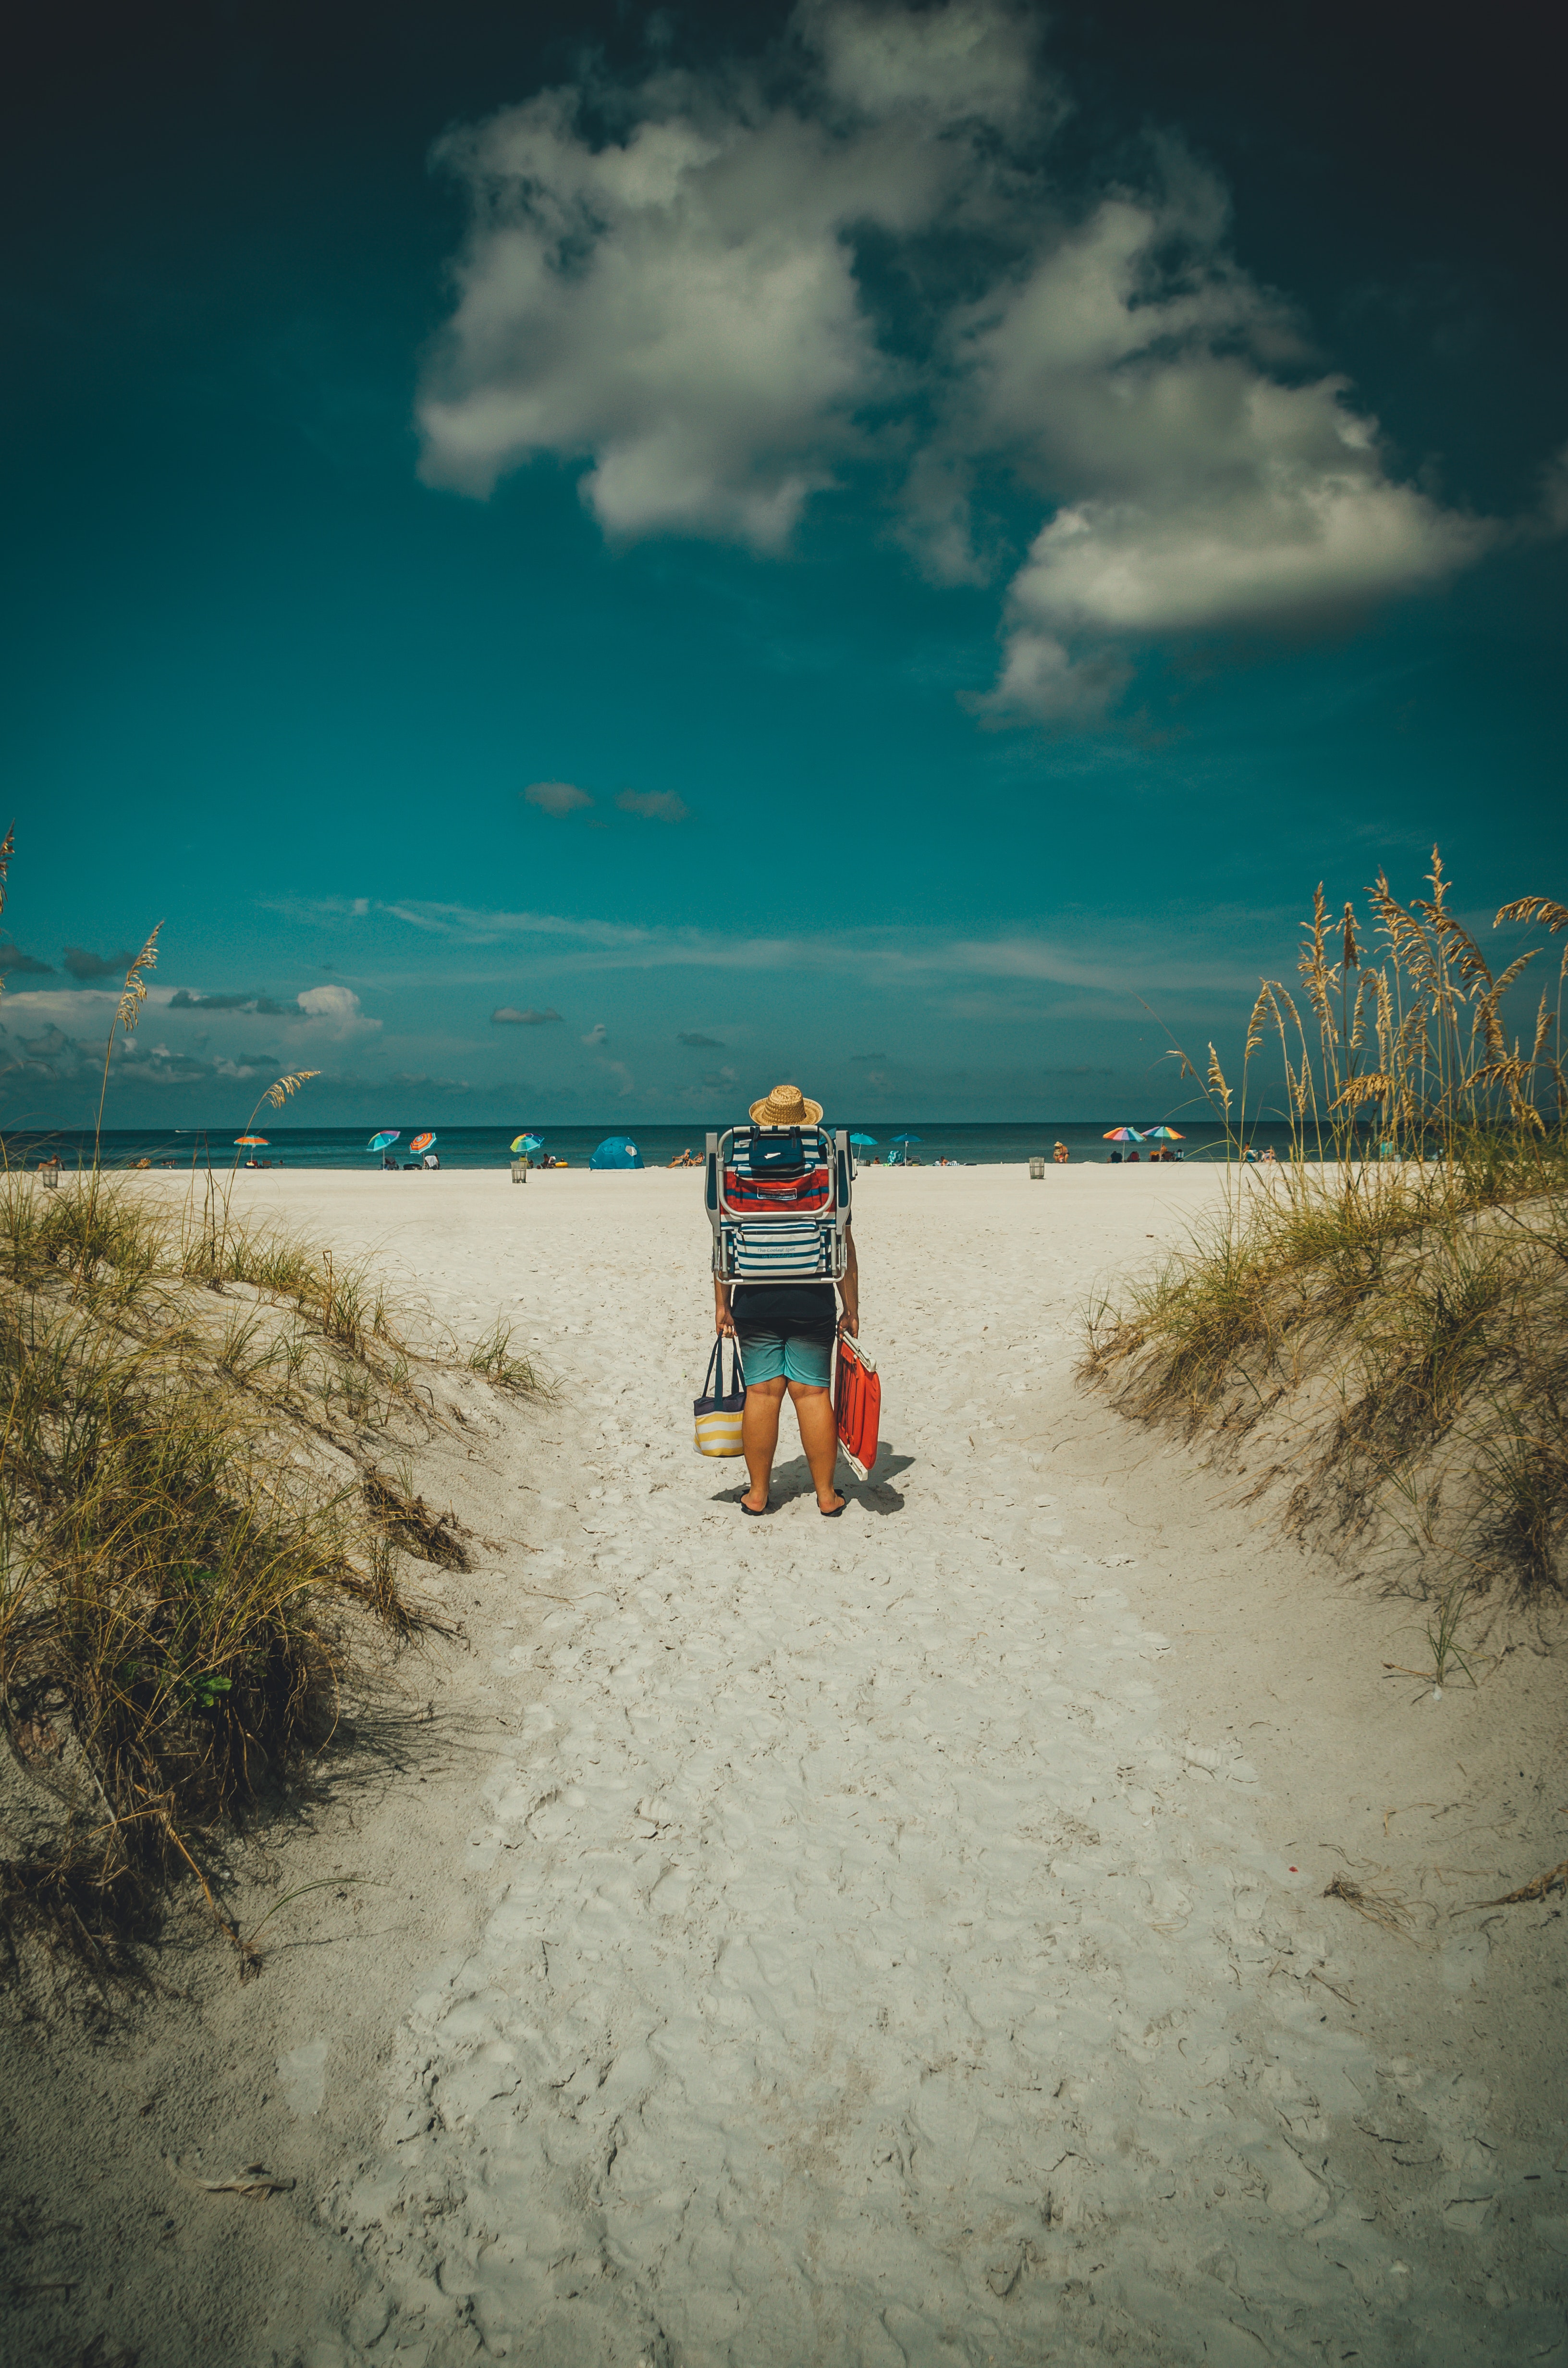
sky, cloud, sand, grass, sea, vacation, beach, tree, summer, ocean, vehicle, landscape, photography, sitting, horizon, road, tourism, meteorological phenomenon, travel